Lilian Westcott Hale

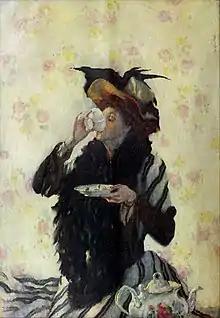
"A Cup of Tea," painted by Lilian Westcott Hale for "Collier’s" magazine

According to the 1880 original Bridgeport archival records at the Connecticut State Library, the 1900 Federal Census, and her grave site, she was born on December 7, 1880, as Lillie Coleman Westcott to Edward Gardiner Westcott and Harriet Clarke. Her father was the President of the Bridgeport Sharp's Rifle C. in the late 1870s and was its treasurer in 1880. He would later become the treasurer of the Bridgeport Lee Arms Co.